Kimpton Fitzroy London Hotel

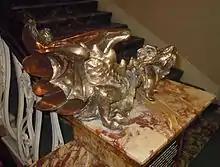
"Lucky George"

The Hotel Russell was built in 1898 by the architect Charles Fitzroy Doll and opened in 1900. It is distinctively clad in decorative "thé-au-lait" ("tea with milk") terracotta and was based on the Château de Madrid near the Bois de Boulogne in Paris.